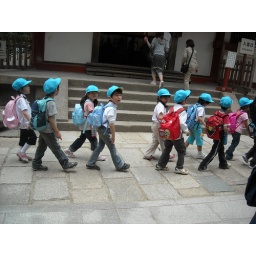
The largest wooden building in the world, housing a massive statue of Buddha.